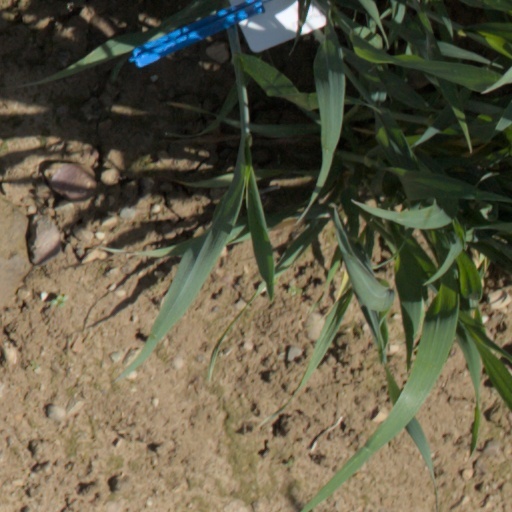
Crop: wheat